Princely Academy of Bucharest

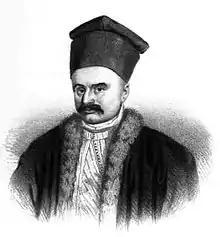
Lambros Photiadis; Principal from 1792 to 1805.

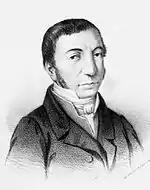
Constantinos Vardalachos; Principal from 1805 to 1815.

We do not know very much about the Academy’s structure before the reforms of Ipsilanti. From 1776, however, by the decree of Ipsilanti, the studies in the Academy were organised in 5 cycles, each of them lasting 3 years. The first three-year cycle was dedicated to the study of the Greek and Latin grammar. The following was dedicated to the study of Greek, Latin, and classic literature. In the third cycle the students studied poetics, rhetoric, Aristotle’s ethics, Italian and French.